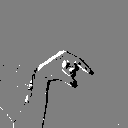
ASL letter: q